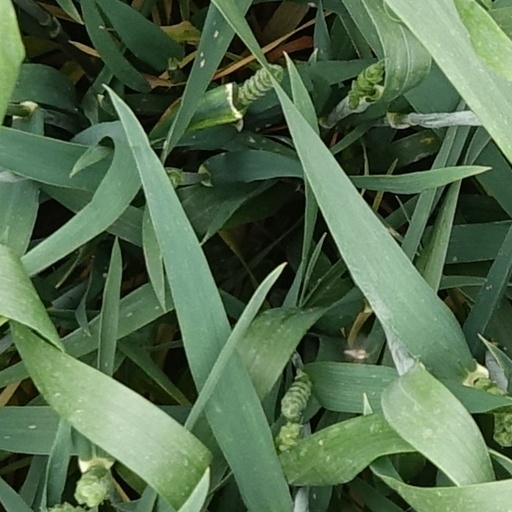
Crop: wheat